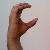
The image shows a hand gesture representing the letter 'C' in Indian Sign Language.